Mastodon

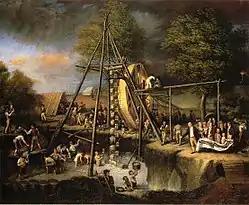
The 1806–1808 painting "The Exhumation of the Mastodon" by Charles Willson Peale

In a letter dating to 1713, Edward Hyde, 3rd Earl of Clarendon (known also as Lord Cornbury) from New York reported to the Royal Society learned society of Great Britain that in 1705, a large-sized tooth was found near the side of the Hudson River by a Dutch country-fellow and was sold to New York General Assembly member Van Bruggen for a gill of rum, and Bruggen eventually gave it to Cornbury. He then stated that he sent Johannis Abeel, a recorder of Albany, New York to dig near the original site of the tooth to find more bones.